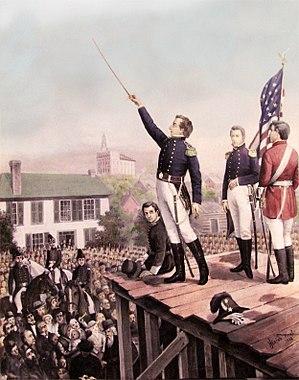
Joseph Smith fils ou Joseph Smith II, né le 23 décembre 1805 à Sharon, dans le Vermont, et mort le 27 juin 1844 à Carthage, dans l'Illinois, est une personnalité politique et religieuse, fondateur du mormonisme.